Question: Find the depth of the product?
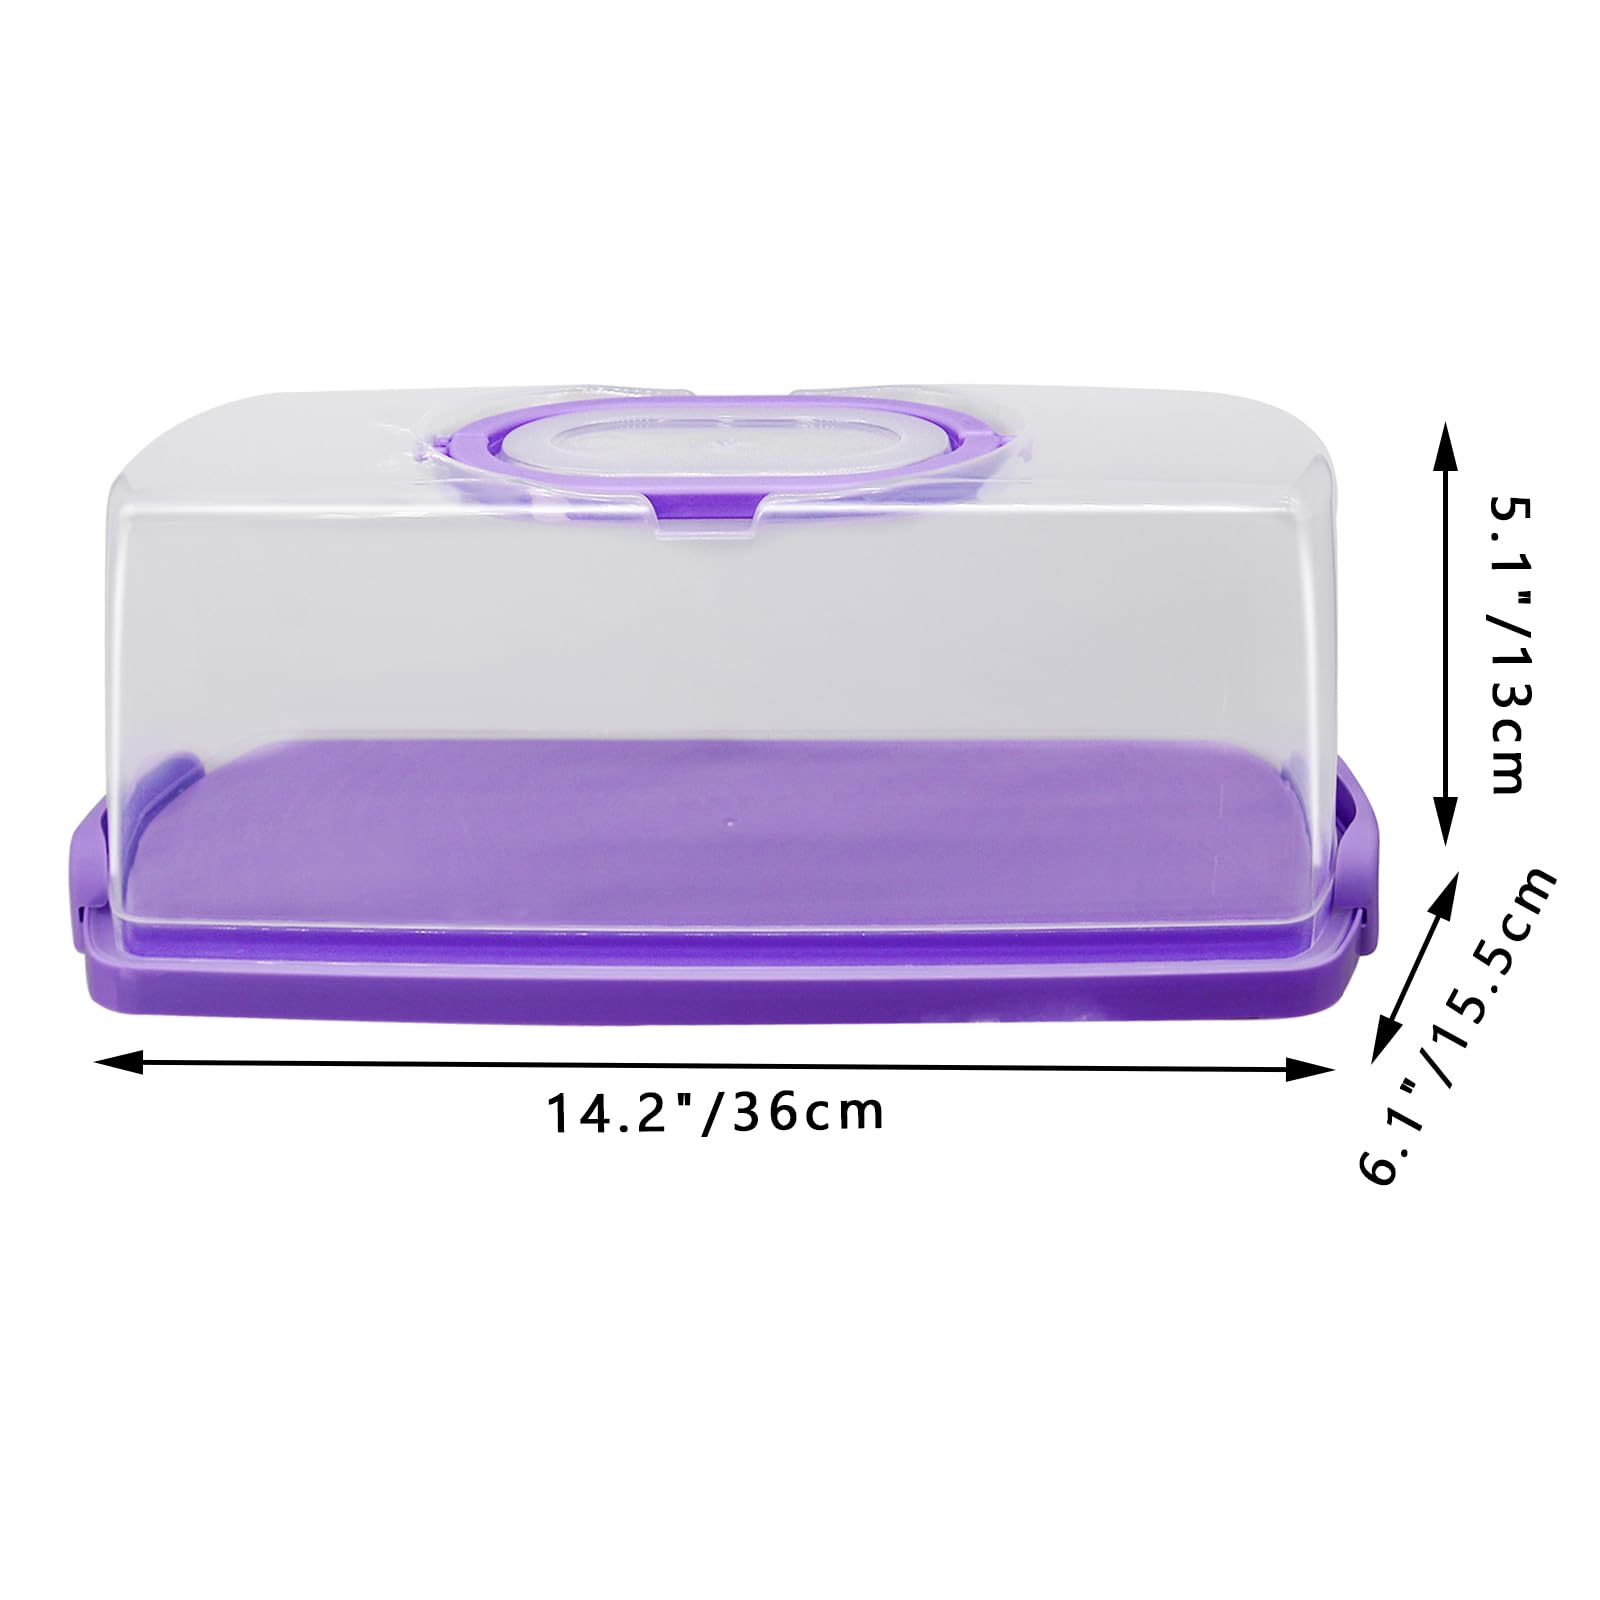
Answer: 36.0 centimetre